Najmuddin Ali Khan

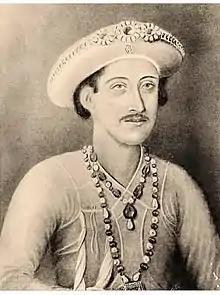

Najmuddin Ali Khan or Najm ud-din Ali Khan, better known as Najm-ud-Daulah (or Nazam-ud-Daulah) ( – 8 May 1766), was the Nawab of Bengal and Bihar from 1765 to 1766. He was the second son of Mir Jafar.